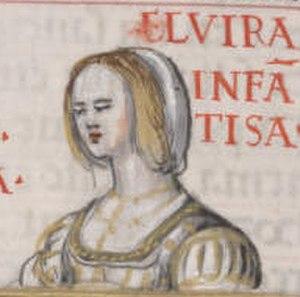
Elvire de Castille, née entre 1100 et 1104, morte le 6 février 1135 est une reine de Sicile par mariage, ayant épousé en 1117 le comte Roger II de Sicile, devenu roi en 1130.
Cet article présente la liste des princesses de Tarente, une principauté du sud de l'Italie.
Les conjoints des souverains de Sicile ont pour la plupart partagé le titre de leur époux ; à une exception près, le monarque était un roi et son épouse prenait de façon systématique le titre de reine. Le seul cas de reine régnante est Marie Iʳᵉ et son mari fut un roi consort de Sicile, avant de lui succéder à son veuvage.